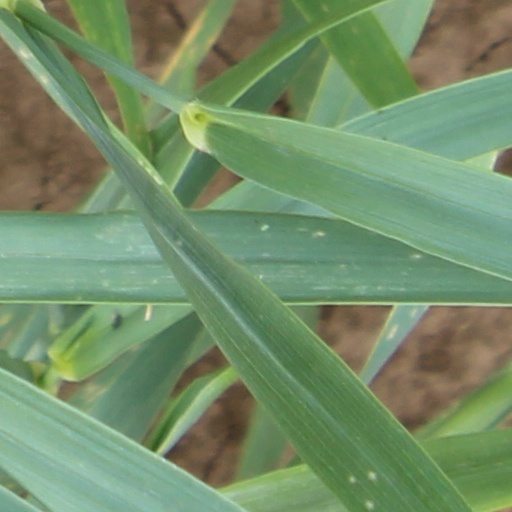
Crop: wheat